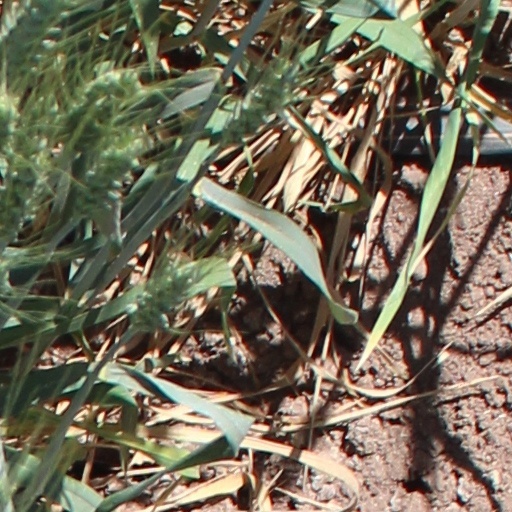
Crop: wheat